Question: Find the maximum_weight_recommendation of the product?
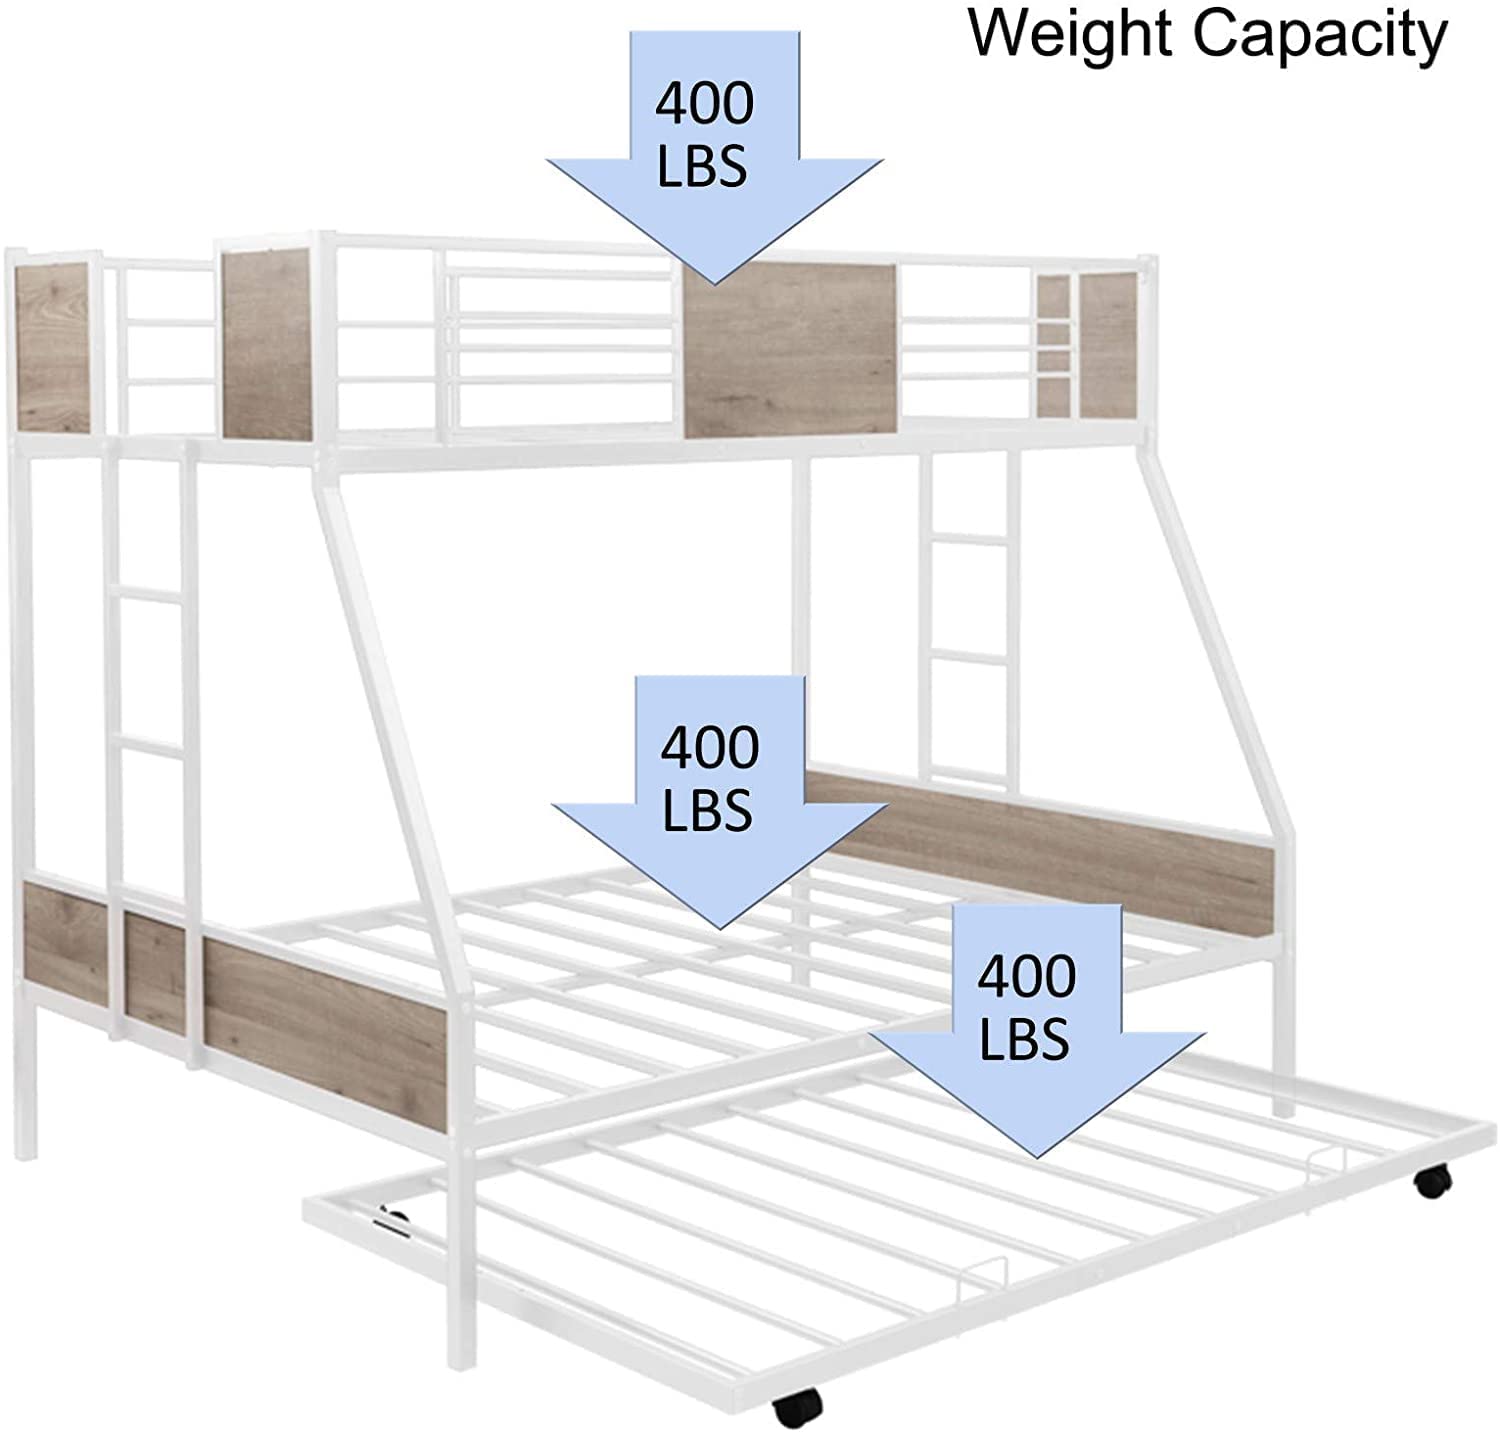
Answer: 400 pound